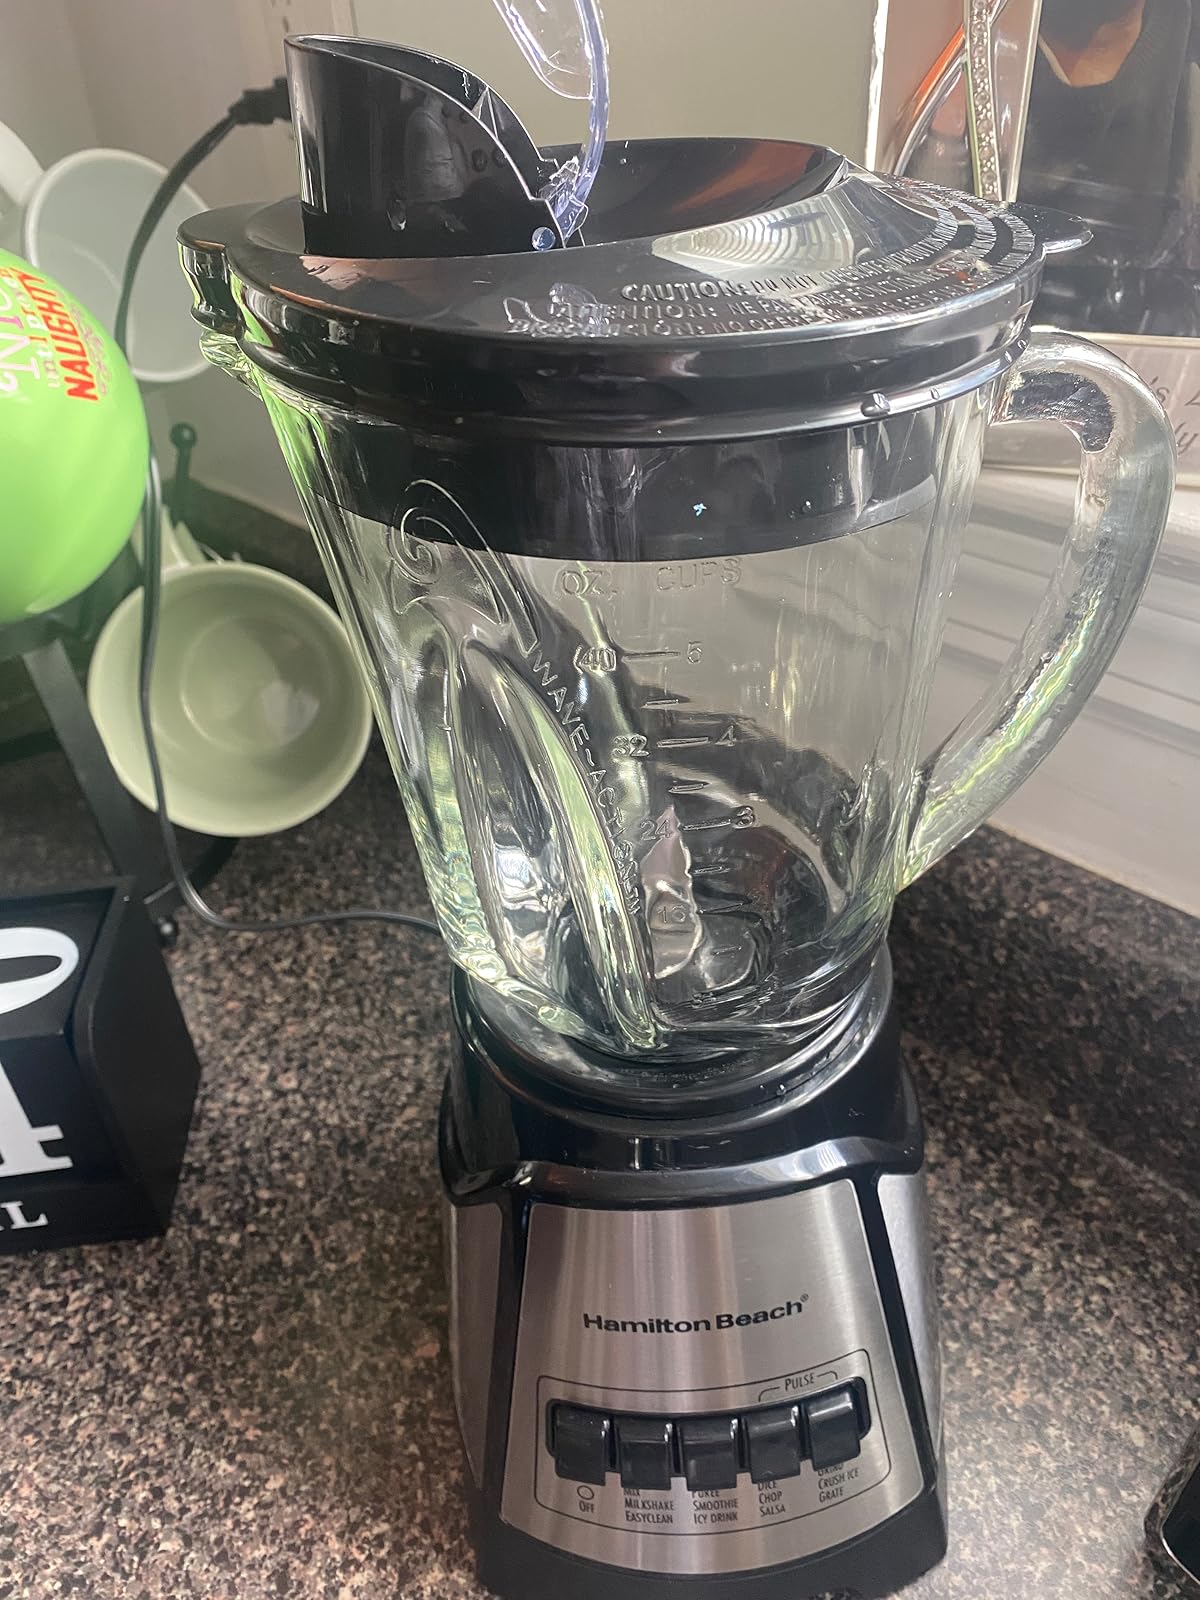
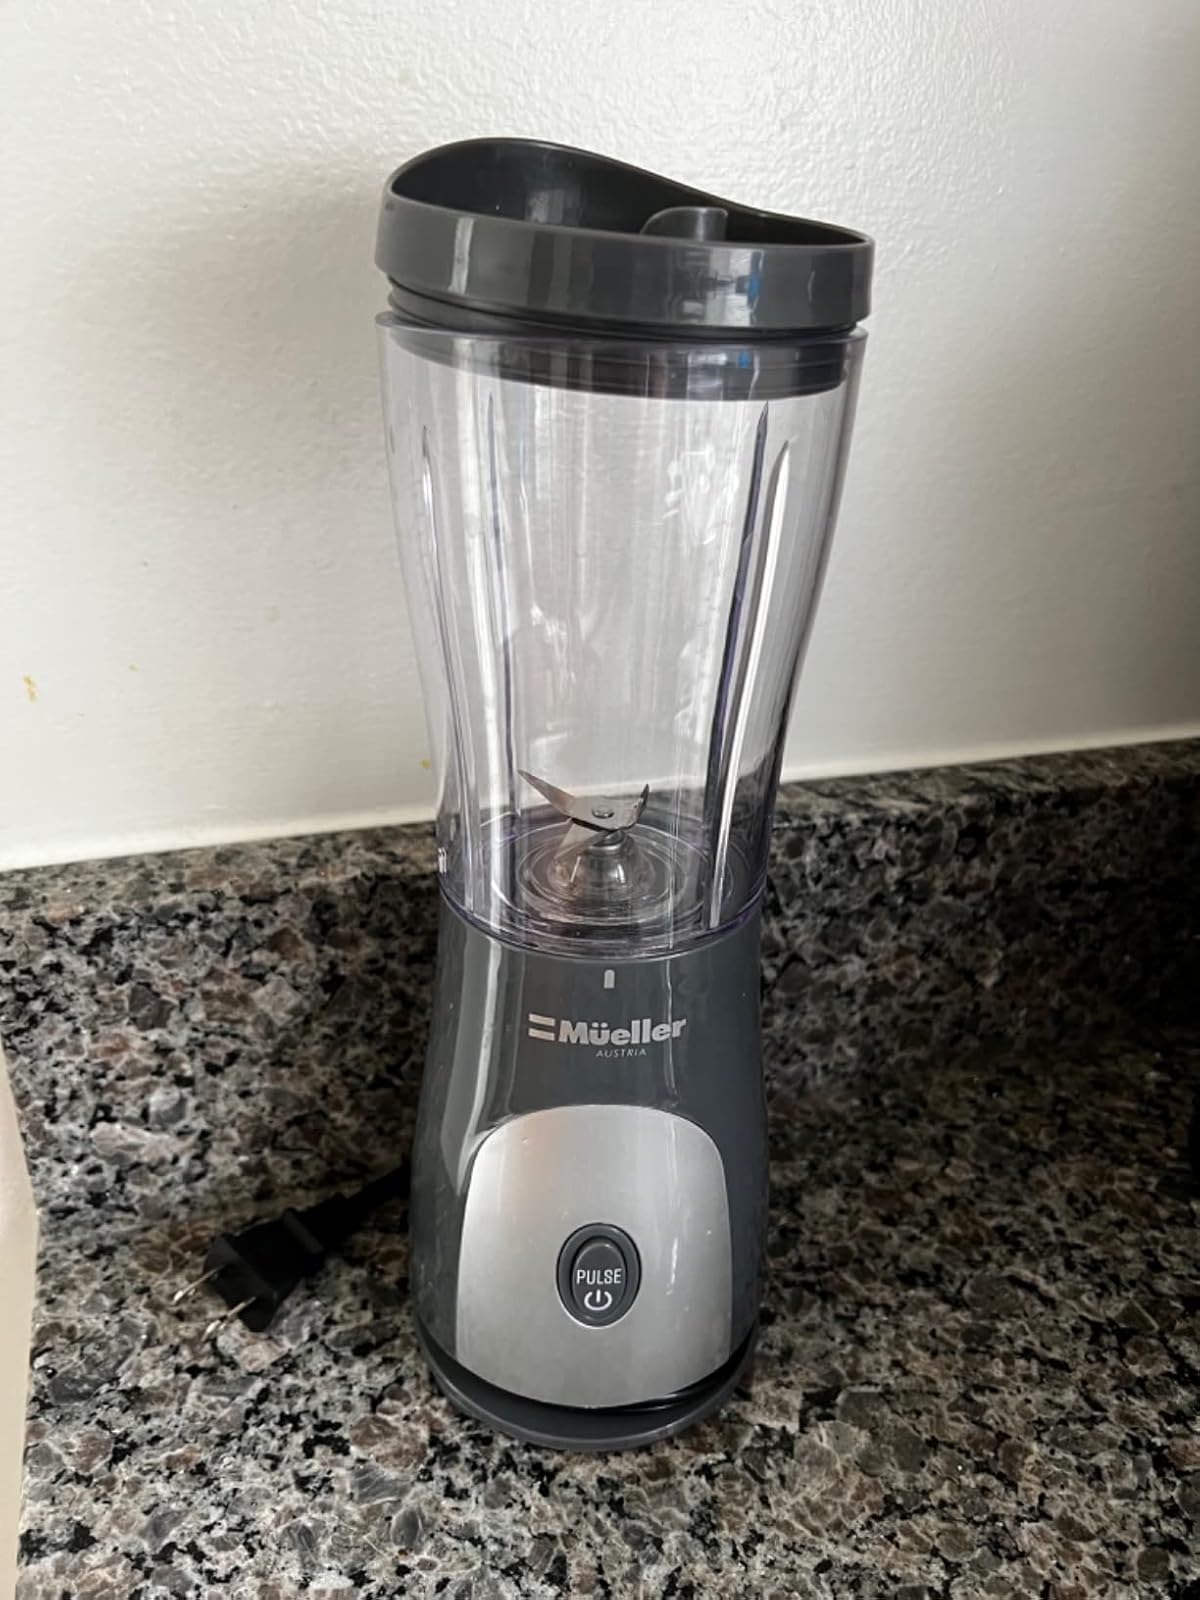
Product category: items_blender
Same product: no